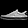
Label: Sneaker